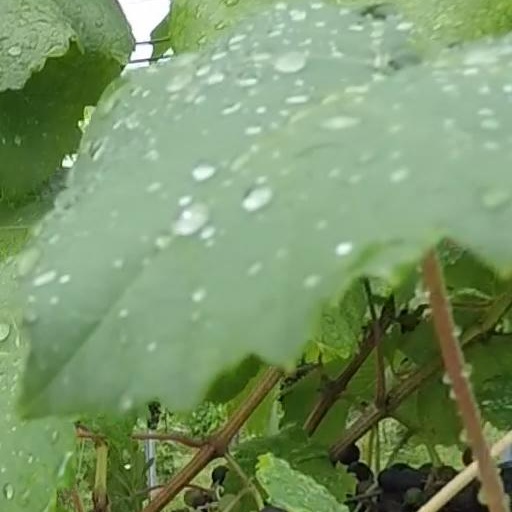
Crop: grape